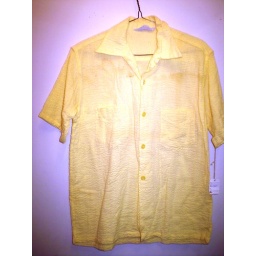
This shirt we also have similar shirts in light blue, light green and tan.